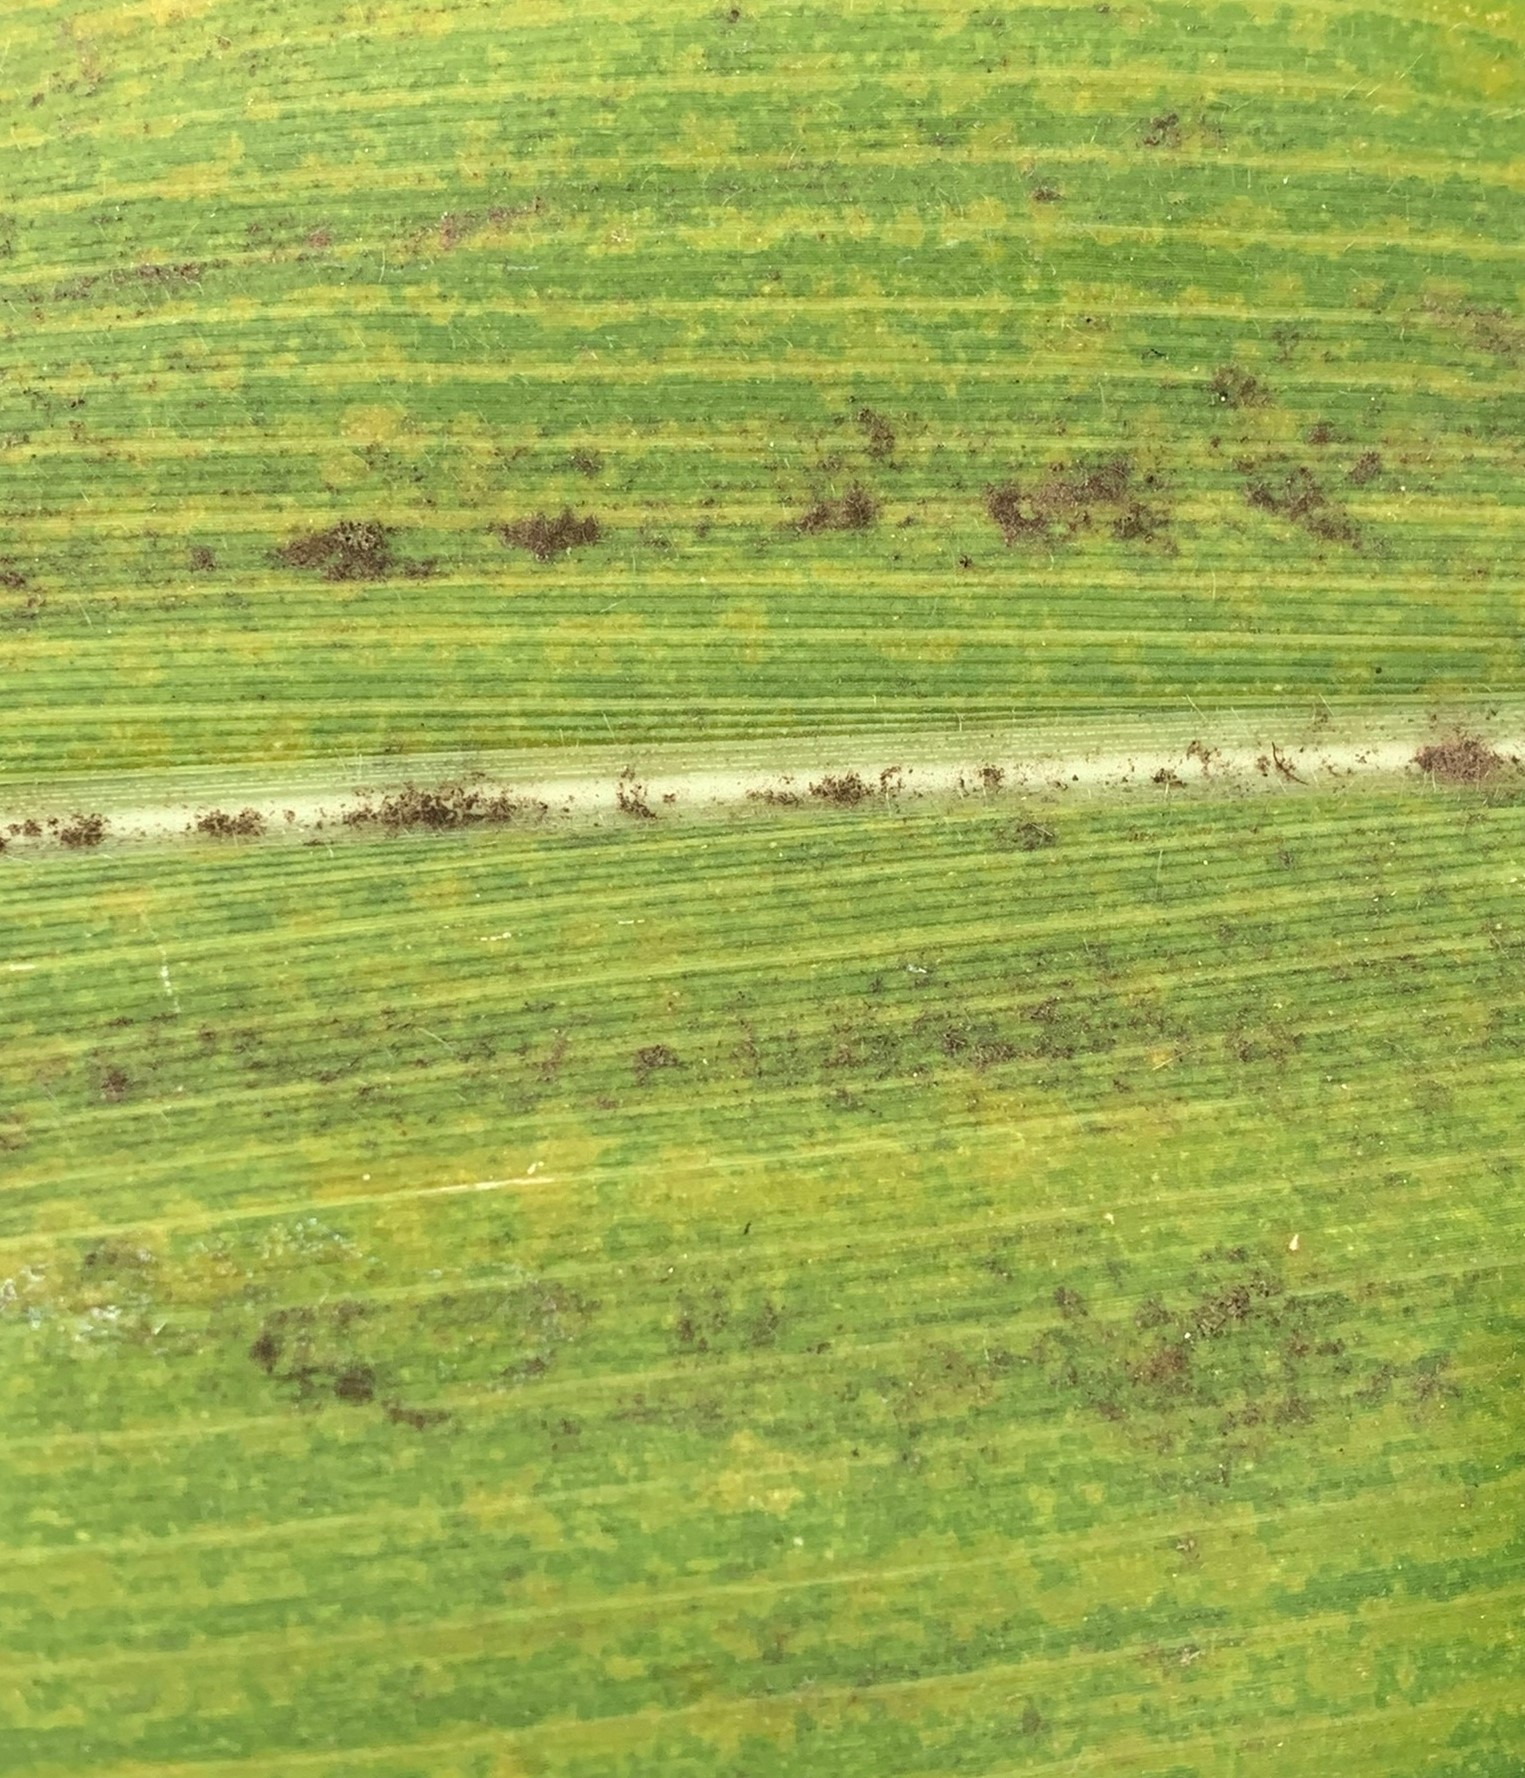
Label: MLN